Wentworth Estate

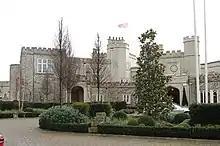
Wentworth club house, built by Ramón Cabrera, 1st Duke of Maestrazgo

The Wentworth Estate is laid out across 700 hectares (1750 acres) and forms one of Europe's premier residential areas. Within the estate borders are a mixture of public and private roads, footpaths and open areas. It adjoins along a long border the long row of its village's shops, restaurants and other amenities, which is laid out upon similar lines, but has many 21st century converted mansions and newly built apartments.